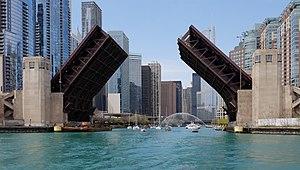
La rivière Chicago est un système de cours d'eau et de canaux d'une longueur combinée de 251 kilomètres qui traverse la ville de Chicago, y compris son centre-ville dont le Loop. Bien qu'elle ne soit pas particulièrement longue, la rivière est remarquable car c'est l'une des raisons de l'importance géographique de Chicago : le portage de Chicago qui lui est lié constitue un lien entre les Grands Lacs et le bassin versant du fleuve Mississippi, et de fait le golfe du Mexique.